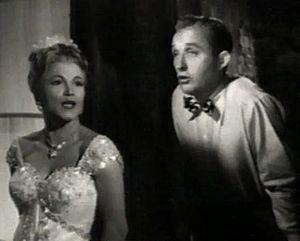
Monsieur Musique est un film américain réalisé par Richard Haydn et sorti en 1950.
Dorothy Kirsten est une chanteuse d'opéra américaine, née Dorothy Adelle Kirsten le 6 juillet 1910 à Montclair, décédée le 18 novembre 1992 à Los Angeles.
Miss Univers 1956, est la 5ᵉ édition du concours de Miss Univers a lieu le 20 juillet 1956, au Long Beach Municipal Auditorium, à Long Beach, Californie, États-Unis.